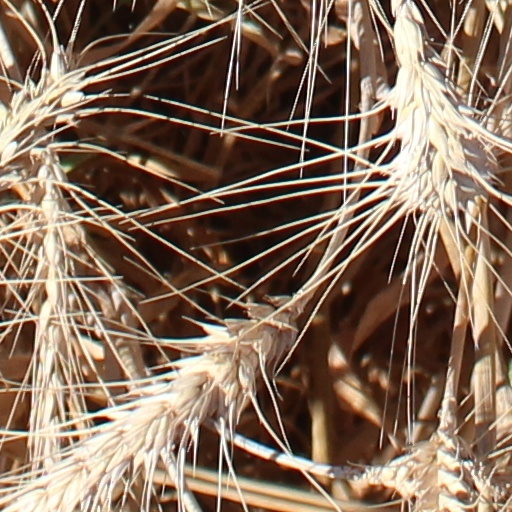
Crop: wheat